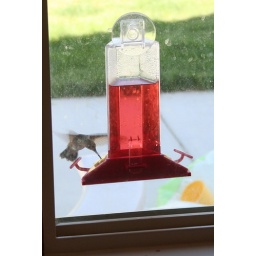
the feeder is right by our kitchen table and this bird has been so unafraid